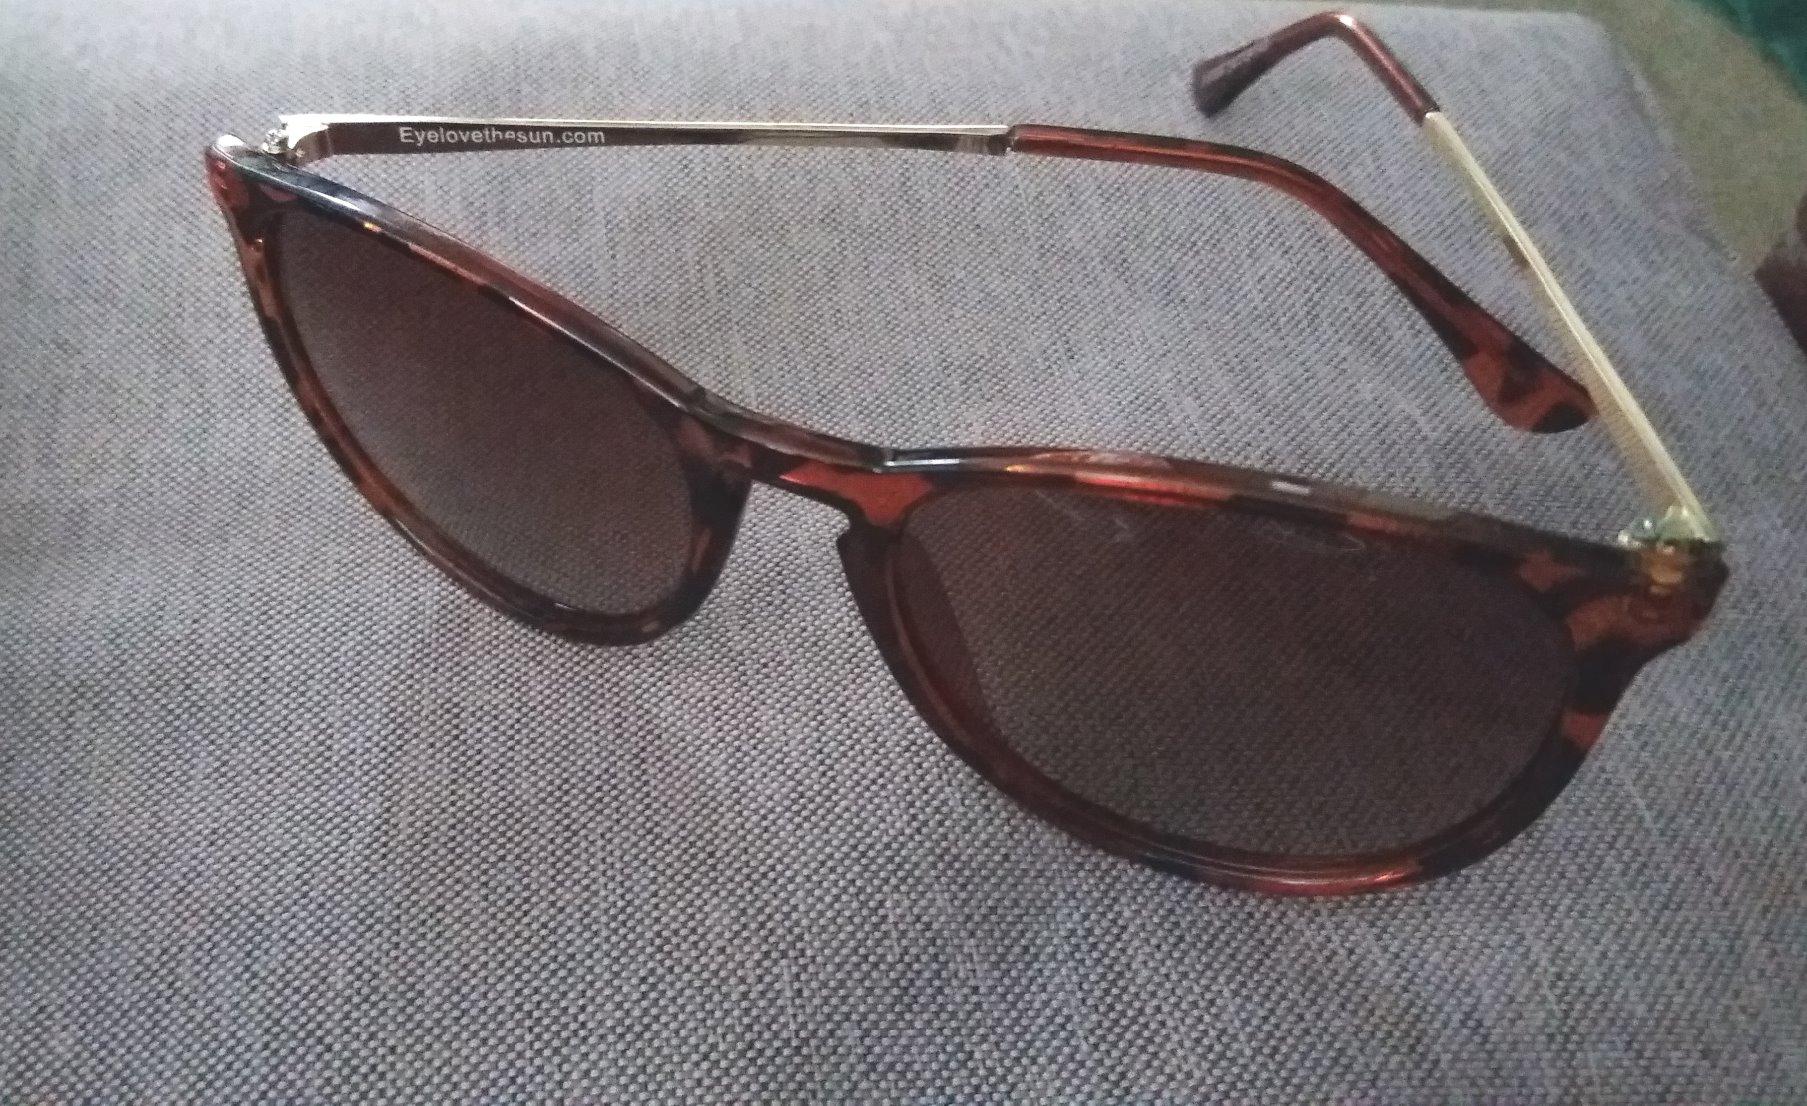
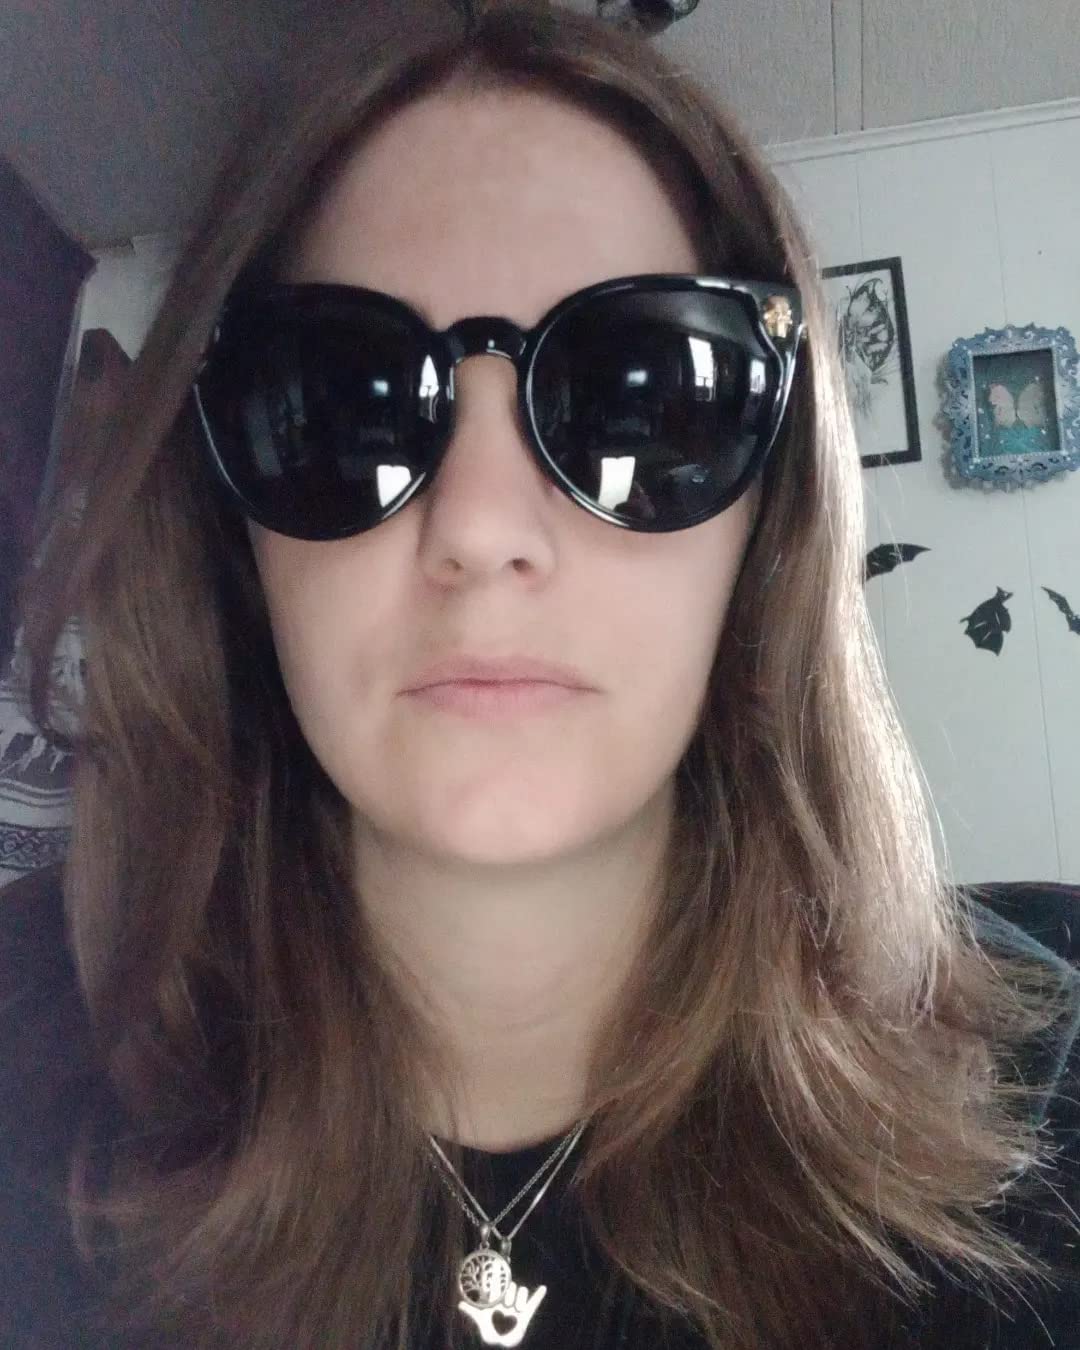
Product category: accessories_sunglasses
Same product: no